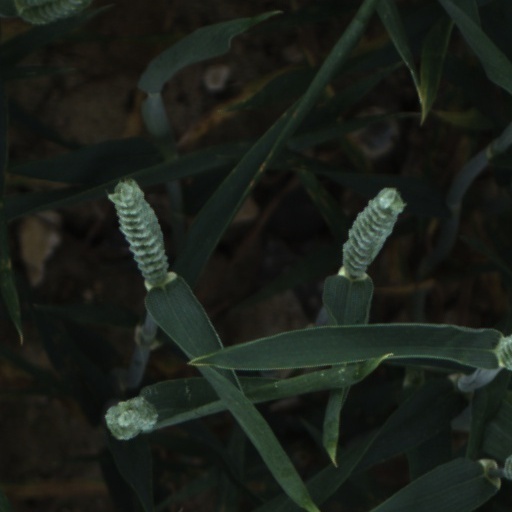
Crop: wheat